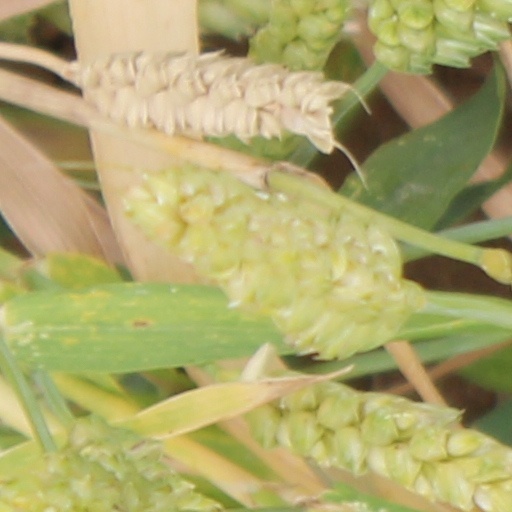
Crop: wheat